Carl's Jr.

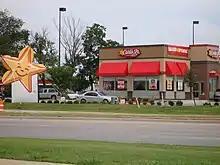
Former Carl's Jr. in Denton, Texas. This location closed in 2018.

Carl's Jr. chains had struggled to gain success in Arizona and Texas, perhaps diminishing hopes of expansion to other states, though later states like Nevada, Oregon, and Washington proved successful. During the 1990s, Karcher and the board of directors began clashing, often publicly, over marketing and business practices, including the chain's attempt at dual branding with such chains as The Green Burrito and its new advertising campaigns. Karcher was removed as chairman of the company by its board of directors on October 1, 1993. Soon after, the board of directors took a new approach by cutting the menu, lowering prices, and introducing a new marketing campaign which targeted younger urban and suburban males.